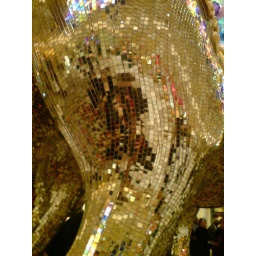
That's me, refelcted in the hind quarters of a statue of a horse covered in little mirrors